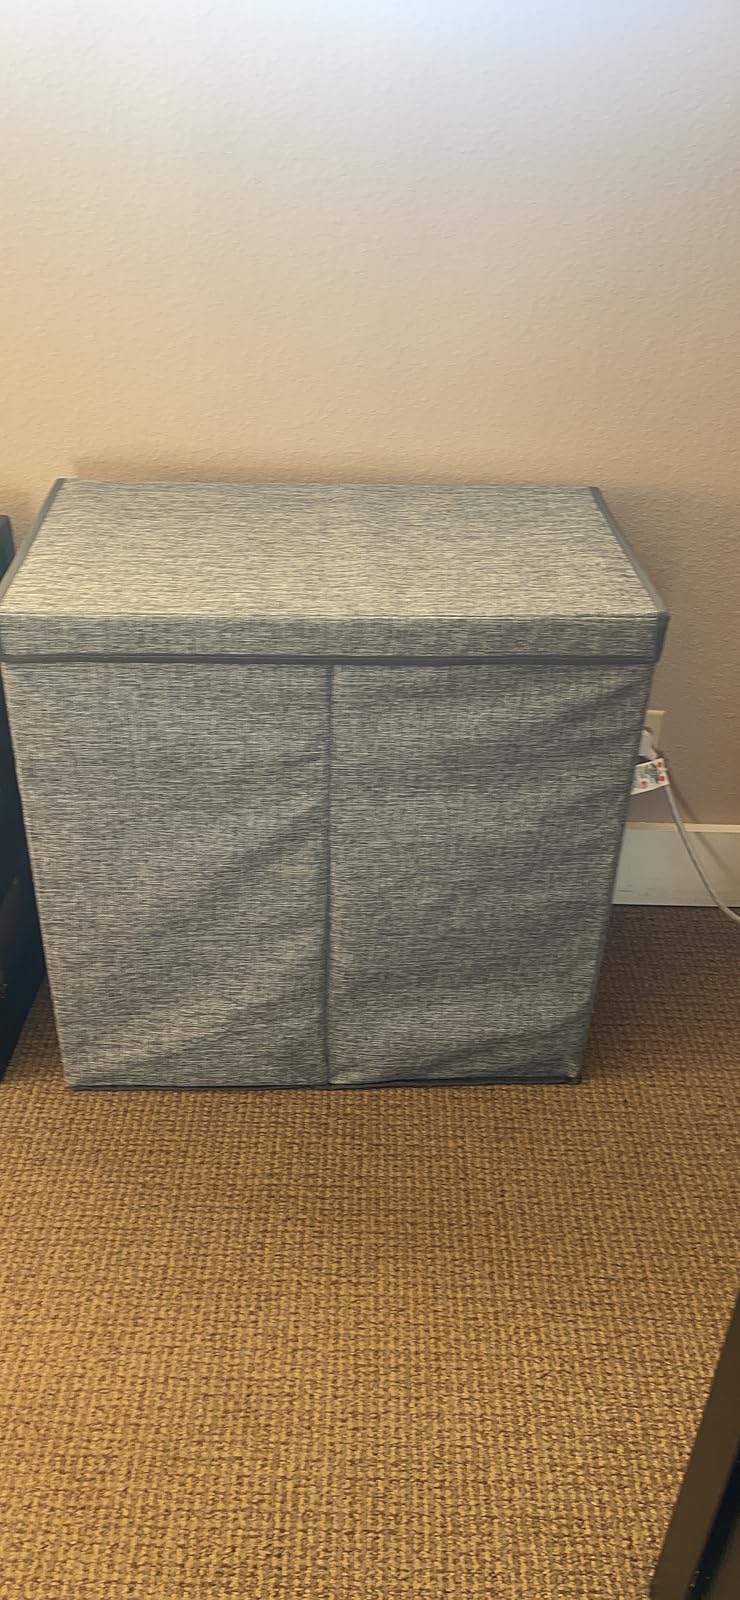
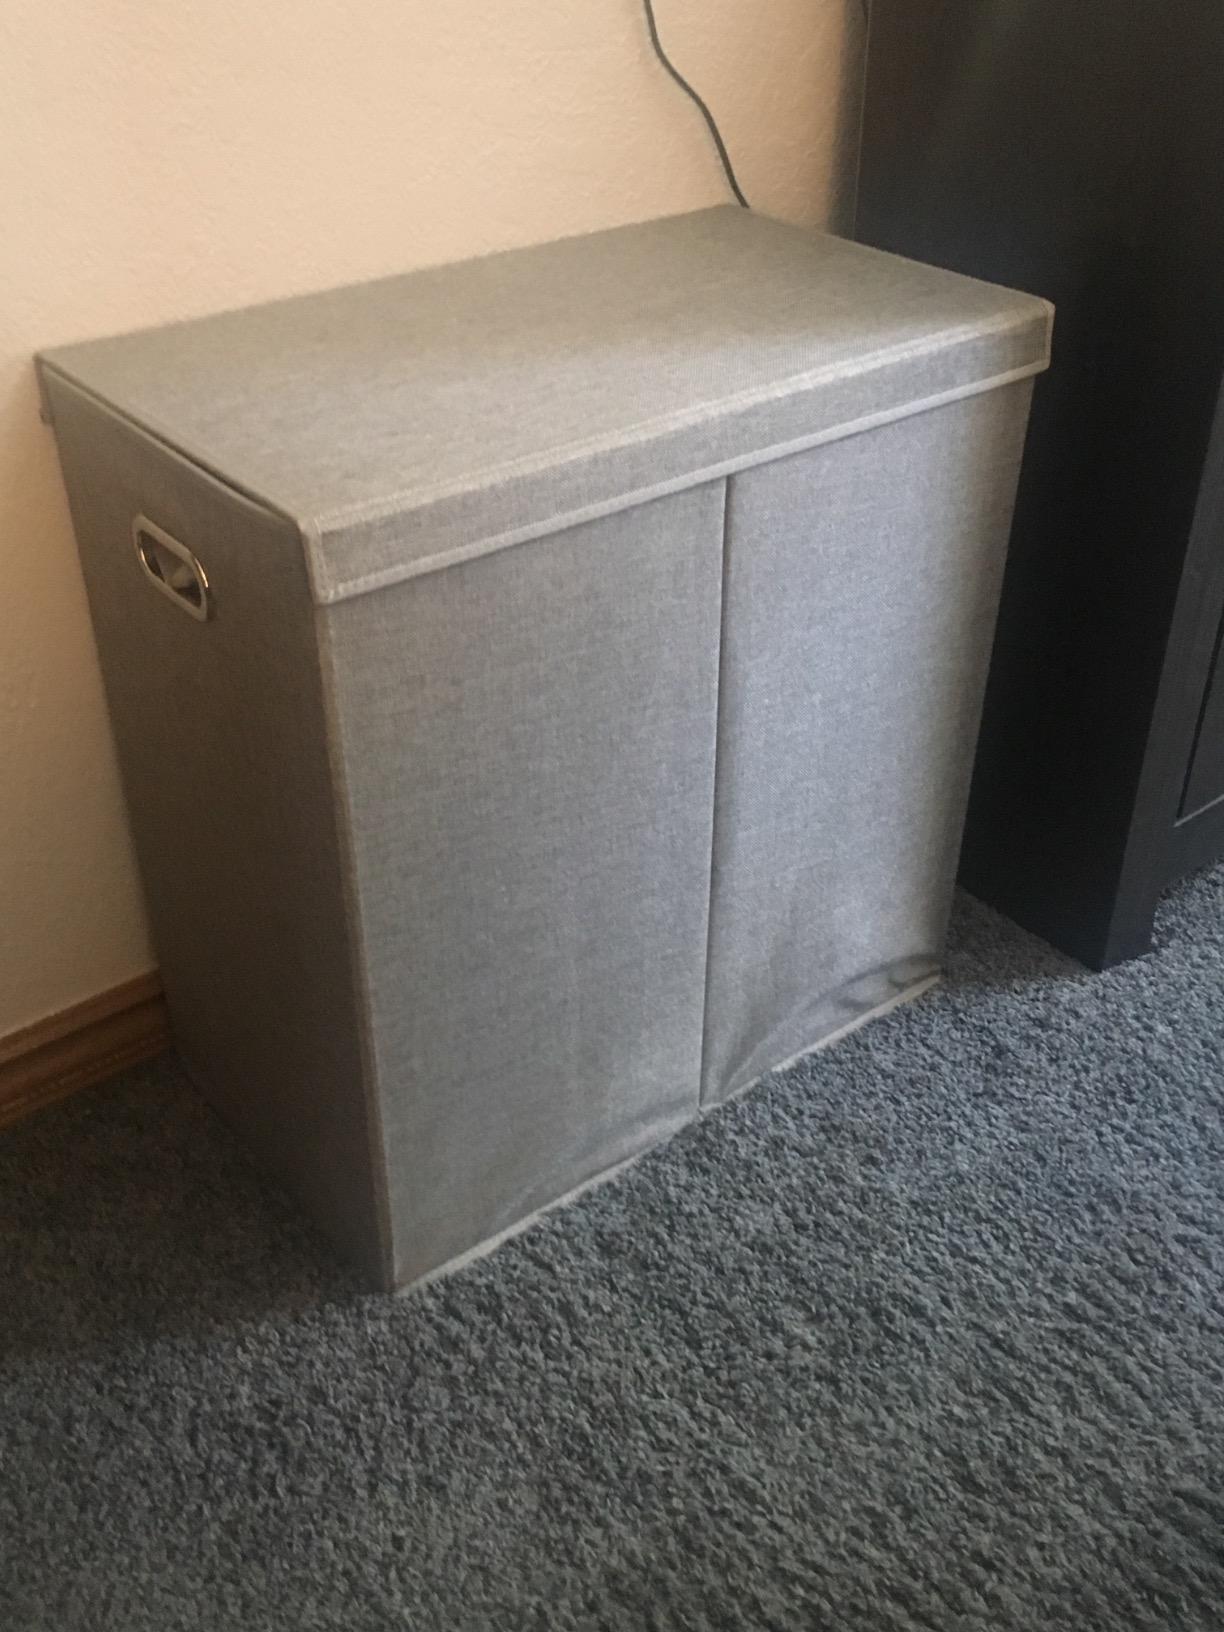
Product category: items_hamper
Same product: yes